Natsume's Book of Friends the Movie: Ephemeral Bond

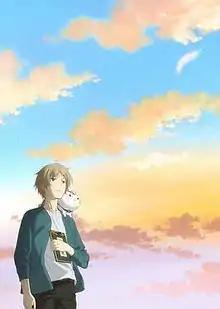
Teaser poster

is a 2018 Japanese animated film based on Yuki Midorikawa's manga and anime "Natsume's Book of Friends". The film is produced by Shuka and directed by Hideki Itō under the chief direction of Takahiro Omori; with an original story written by Sadayuki Murai under Midorikawa's supervision. It was released in Japan on September 29, 2018."